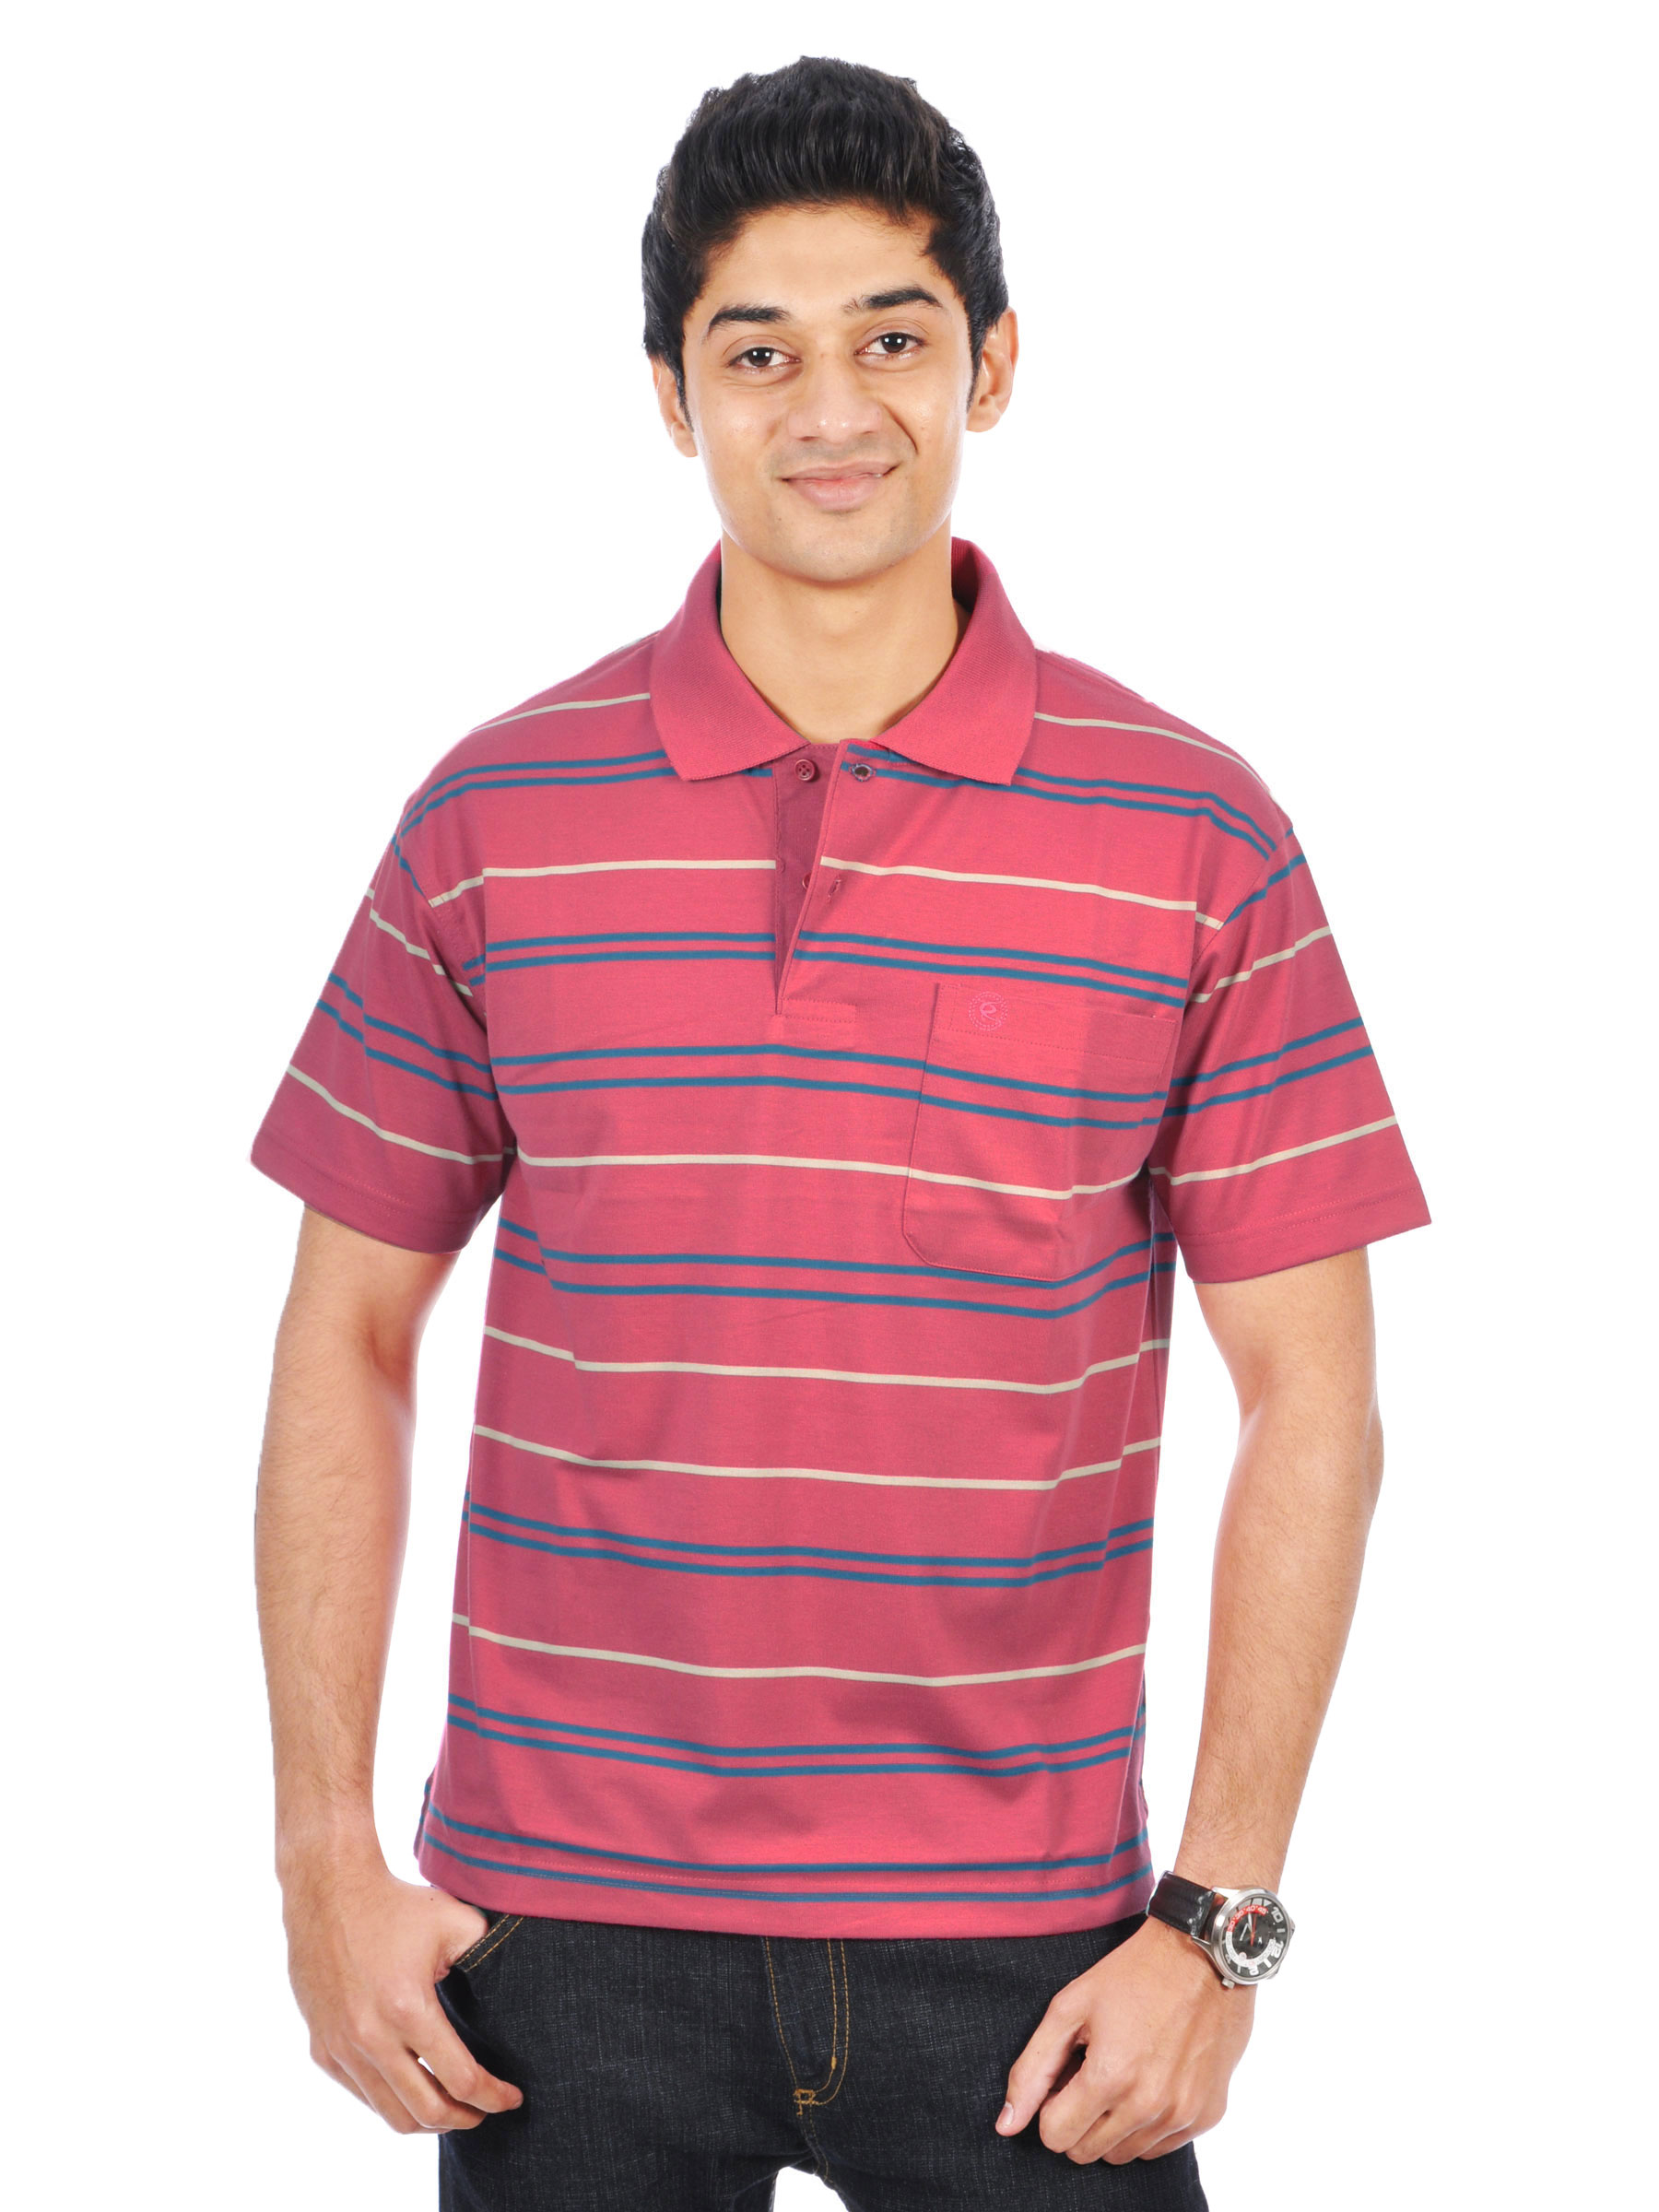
Classic Polo Men Ikon Red Polo Tshirts
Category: Apparel / Topwear / Tshirts
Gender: Men
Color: Red
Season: Fall 2011
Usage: Casual